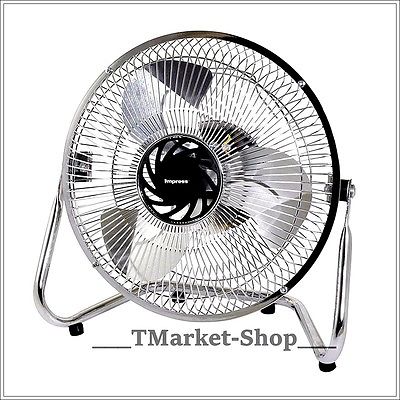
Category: fan